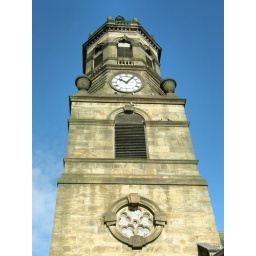
Pontefract clock tower at St Giles Church in the Market Place.